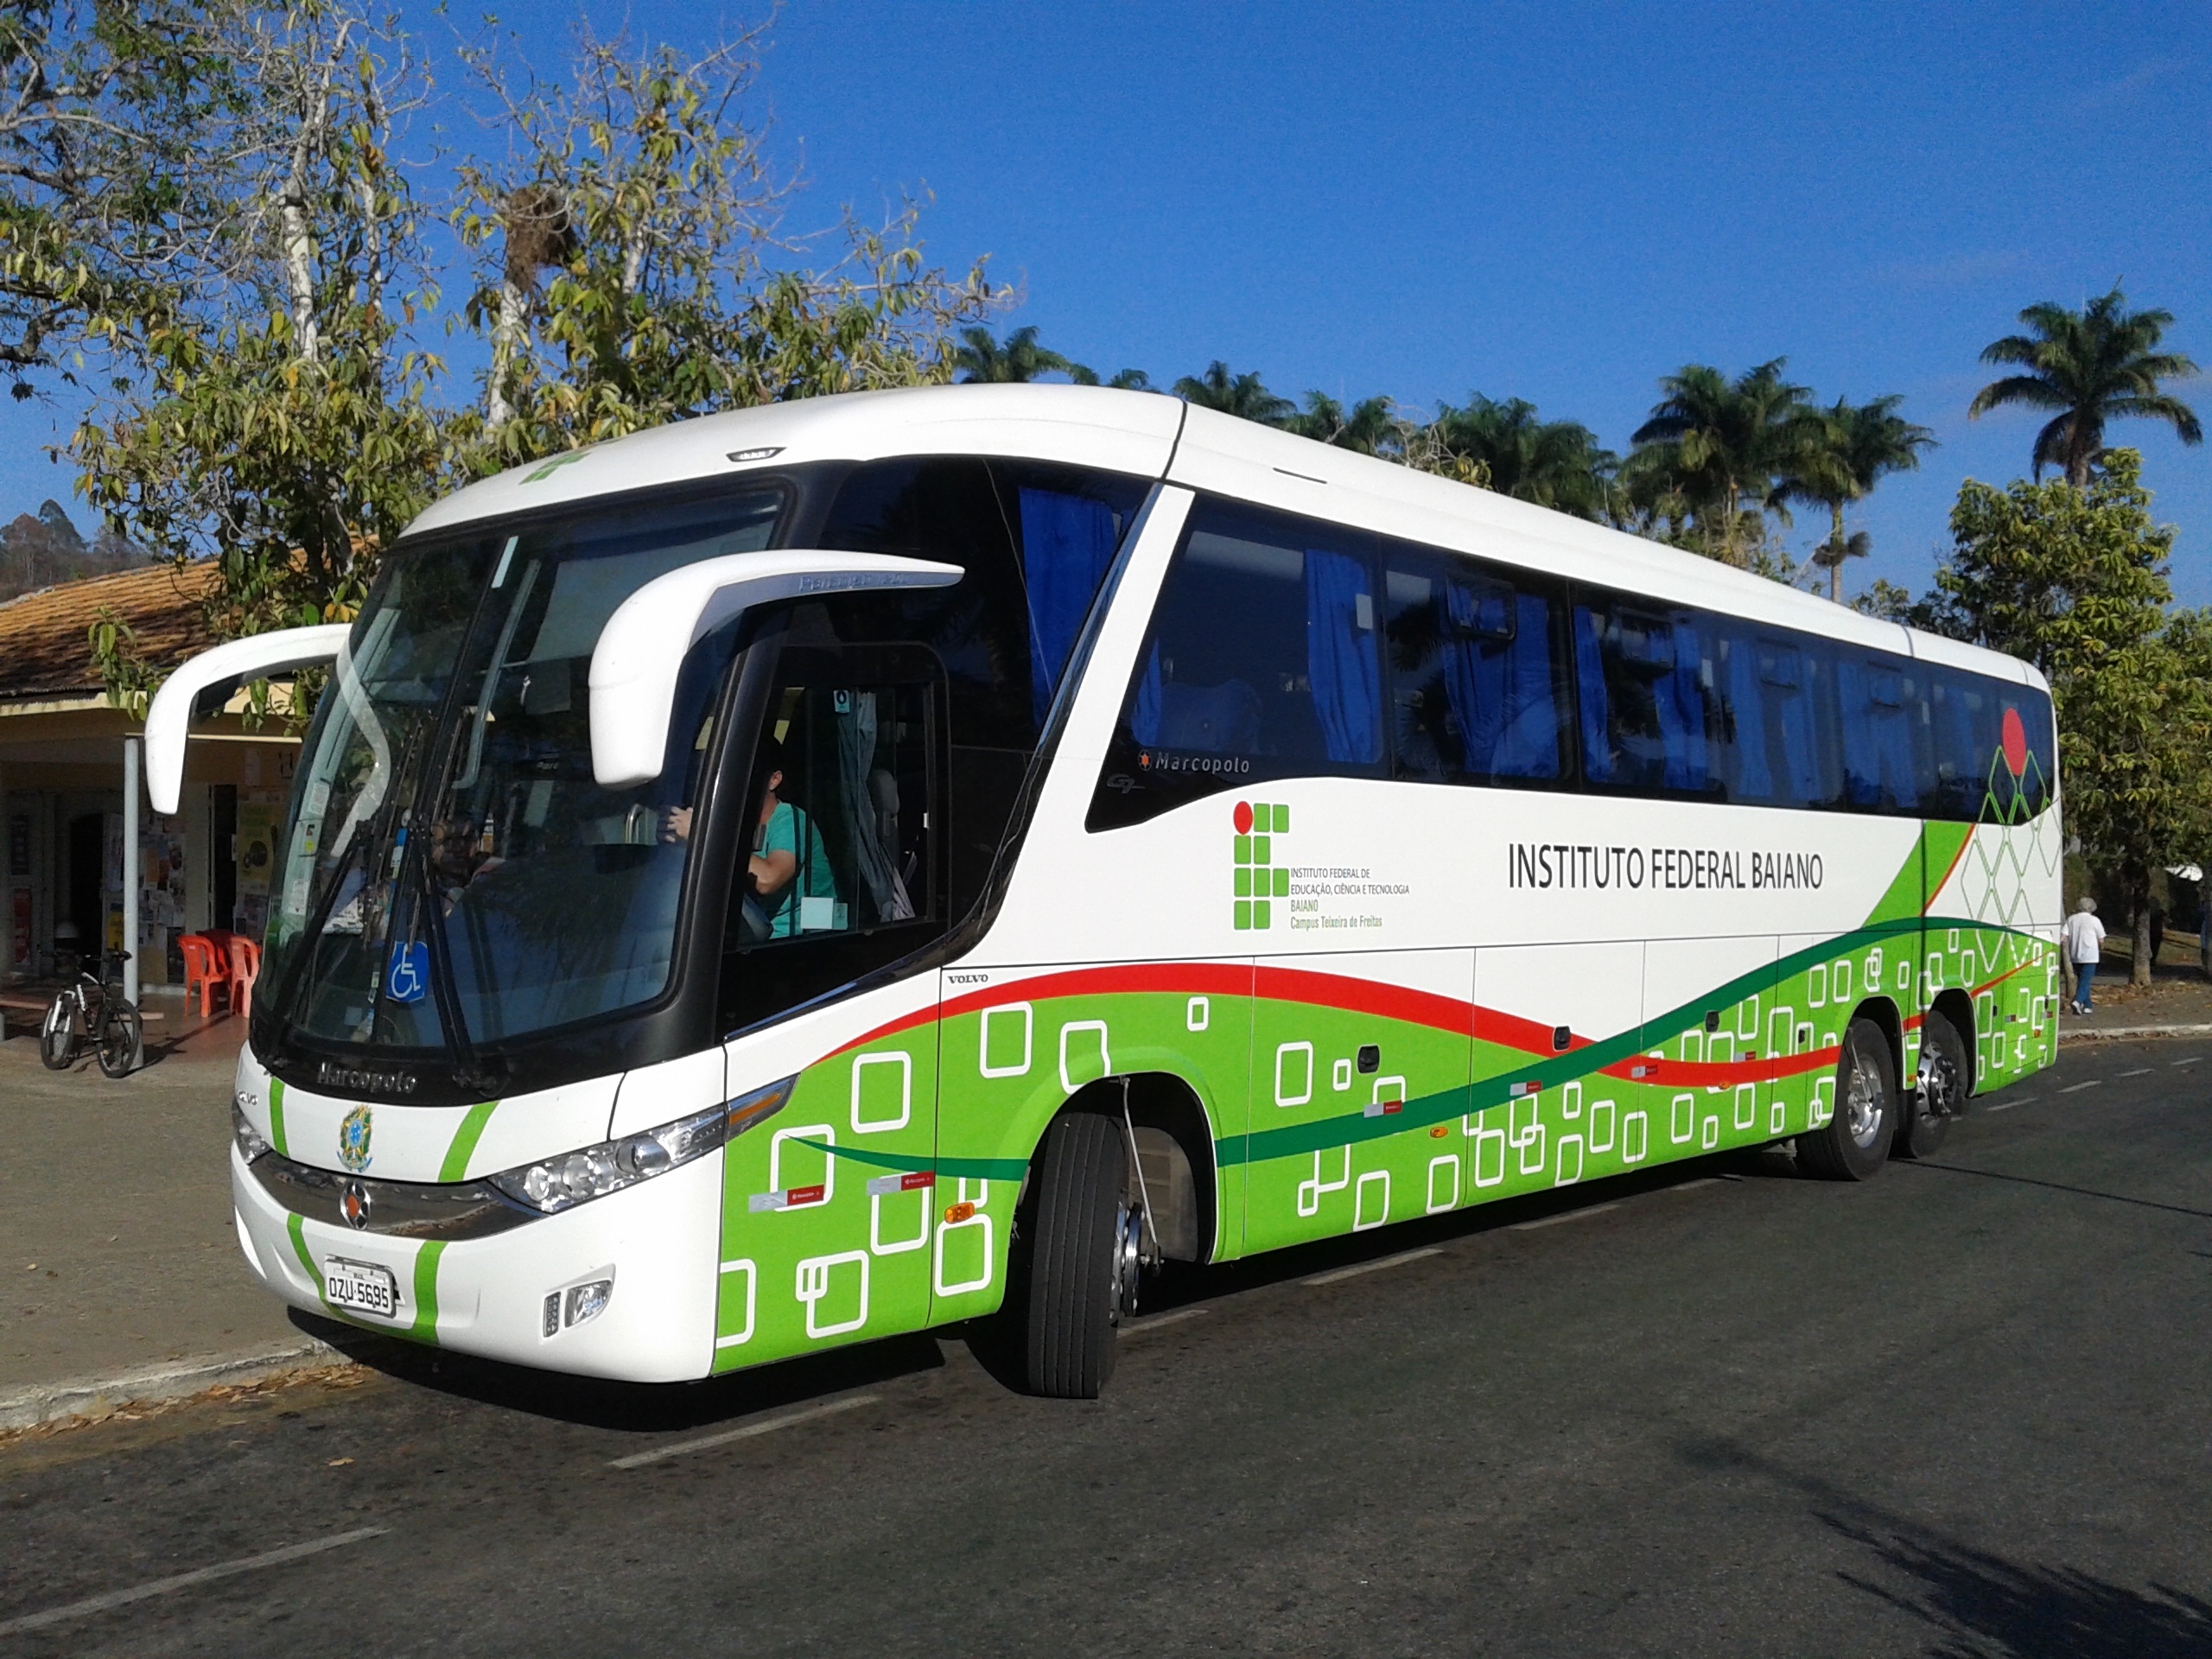
transport, vehicle, public transport, bus, volvo, marcopolo, land vehicle, mode of transport, metropolitan area, luxury vehicle, tour bus service